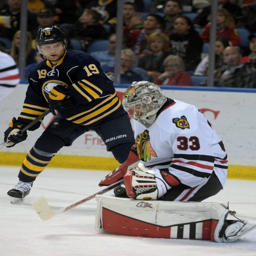
ice hockey centre looks for a rebound against athlete during the first period of a hockey game